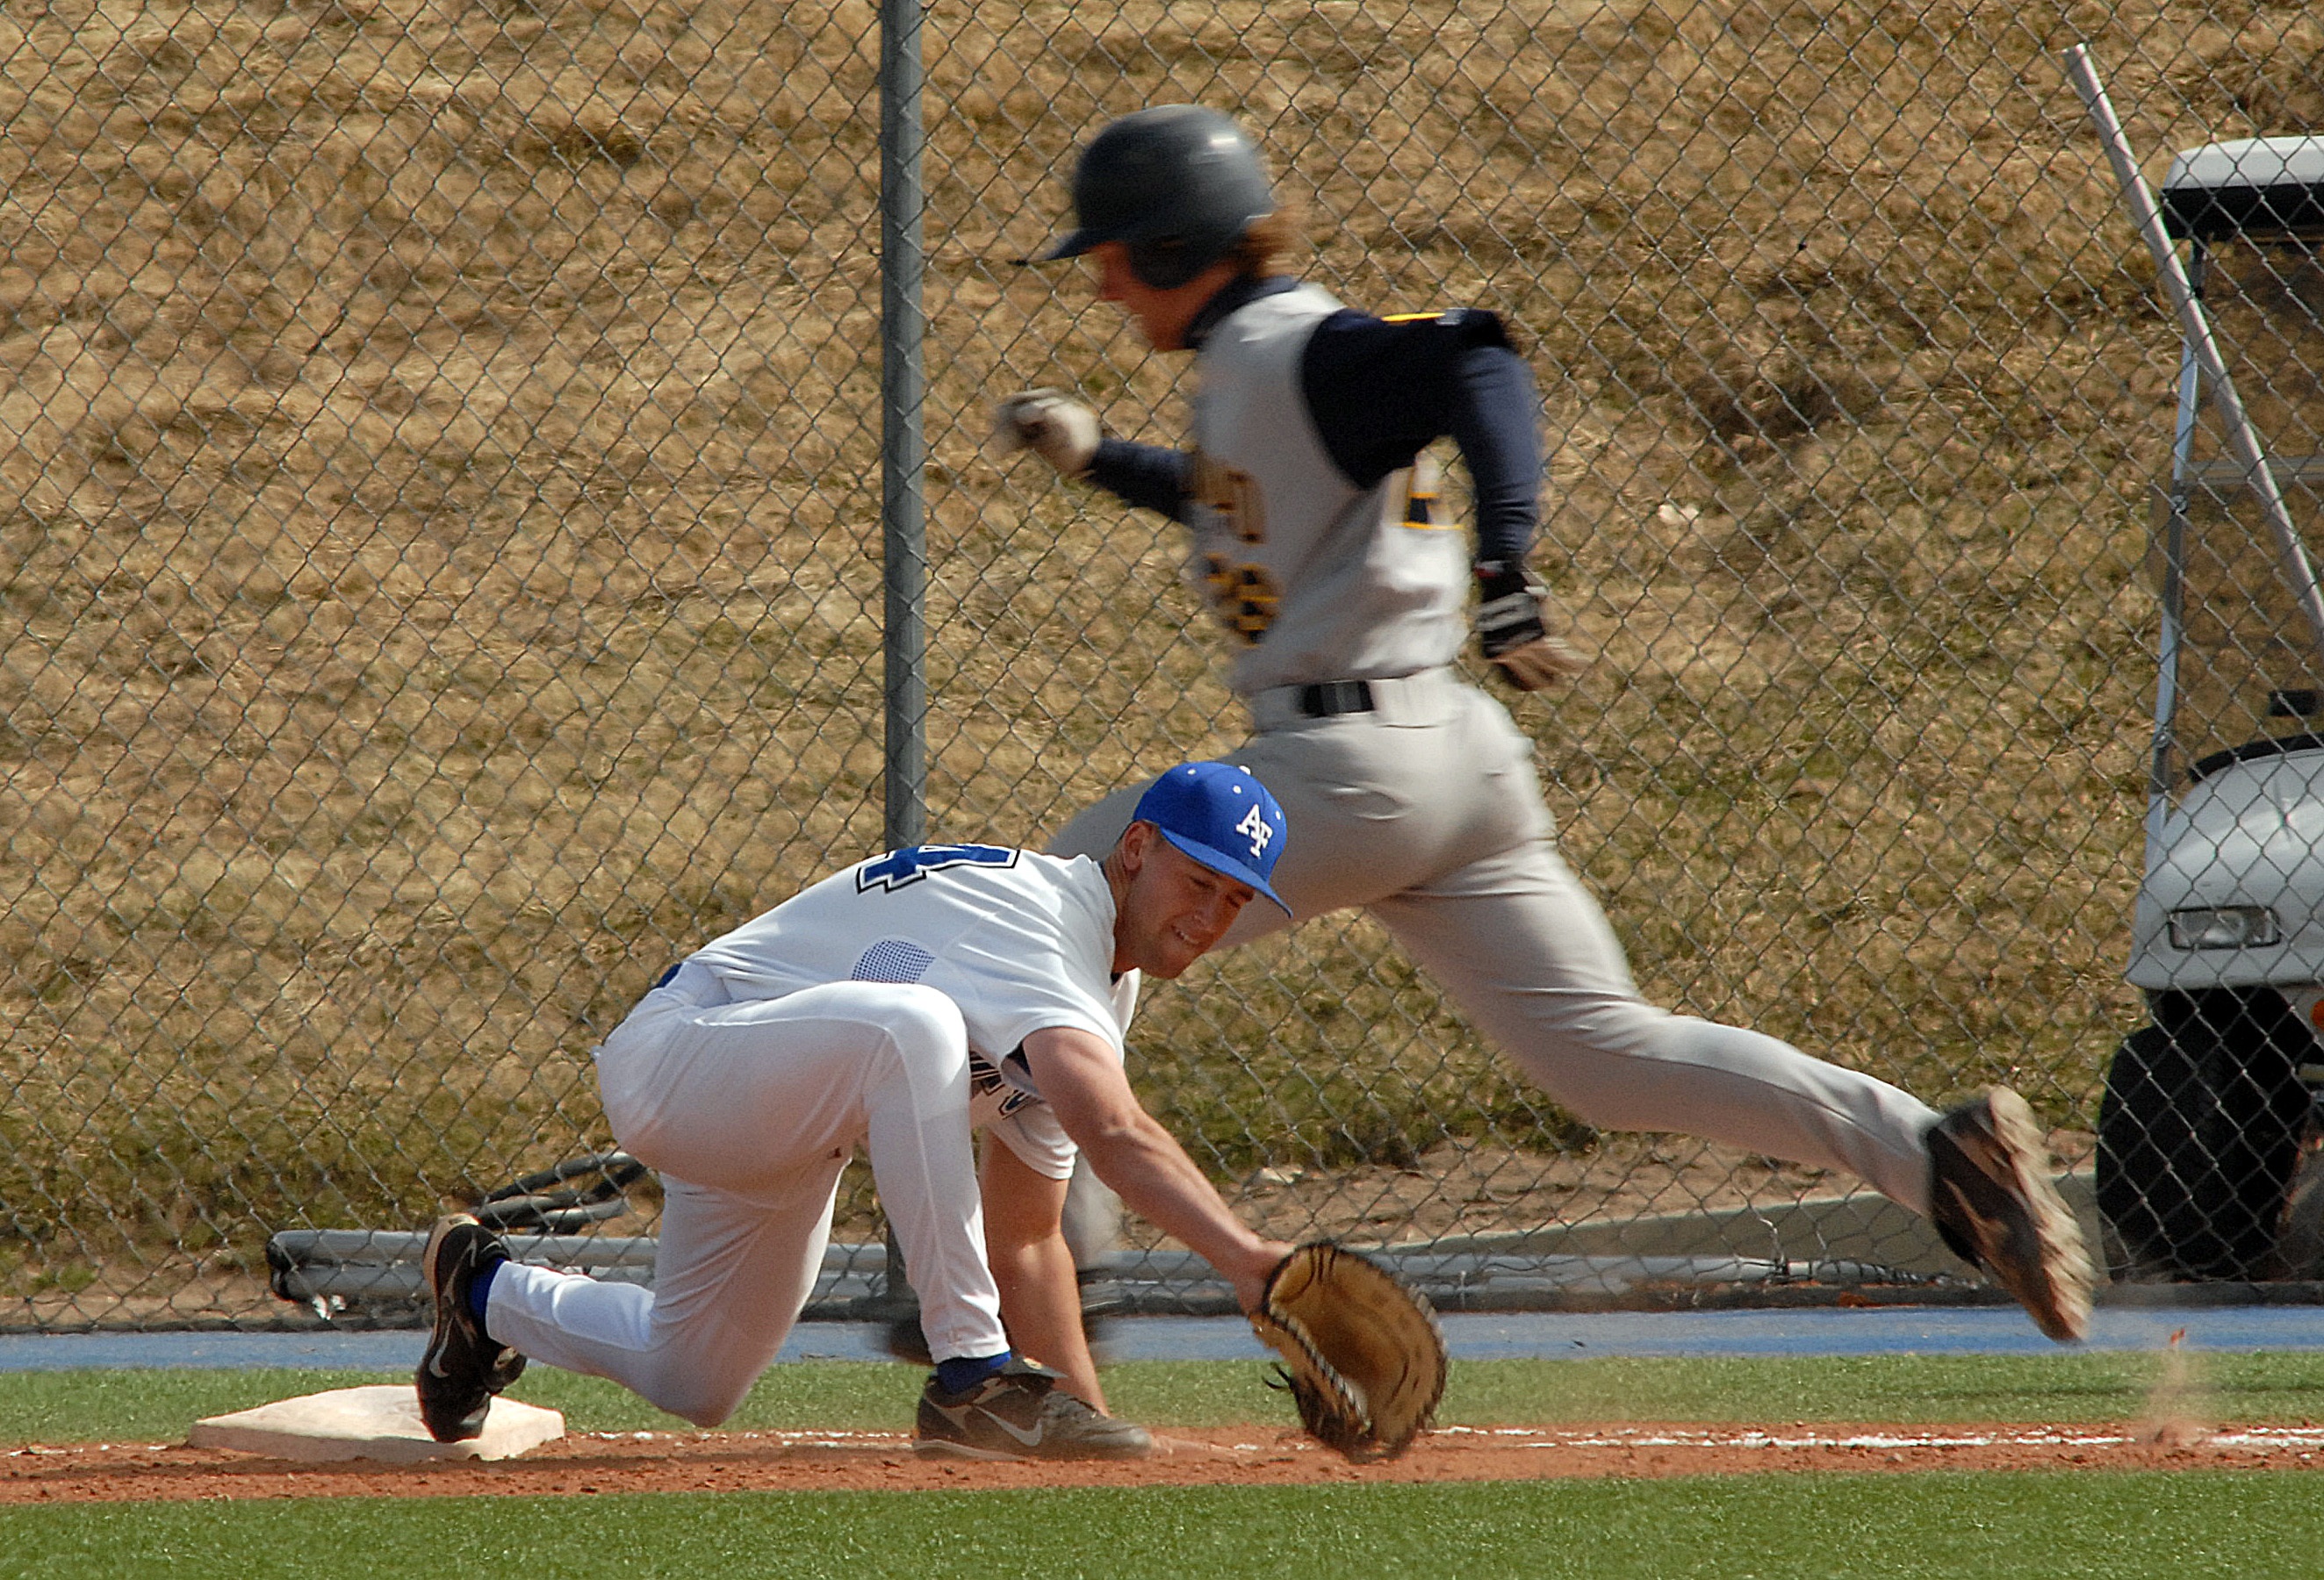
baseball, glove, sport, game, running, action, playing, player, baseball field, pitch, batter, sports, pitcher, ball, stretch, out, catch, college, athlete, baseball player, ball game, first base, team sport, first baseman, college baseball, bat and ball games, baseball positions